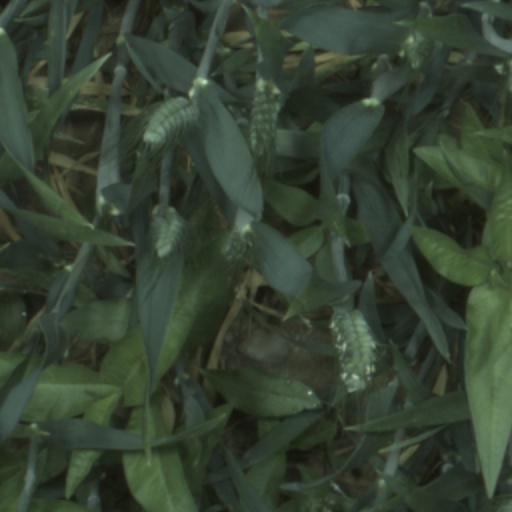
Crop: wheat